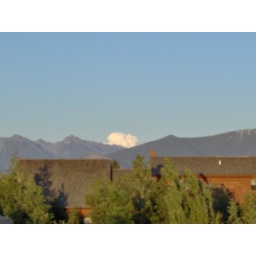
clouds between mountains, only clouds in the sky